Mark Chung (musician)

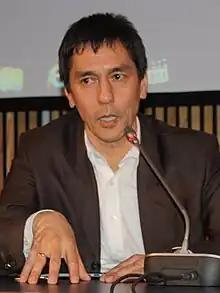
Chung in 2012

Mark Chung (born 3 June 1957) is a British-born German musician and music publisher, best known for his work as the bass guitarist of the German band Einstürzende Neubauten in the 1980s and 90s.